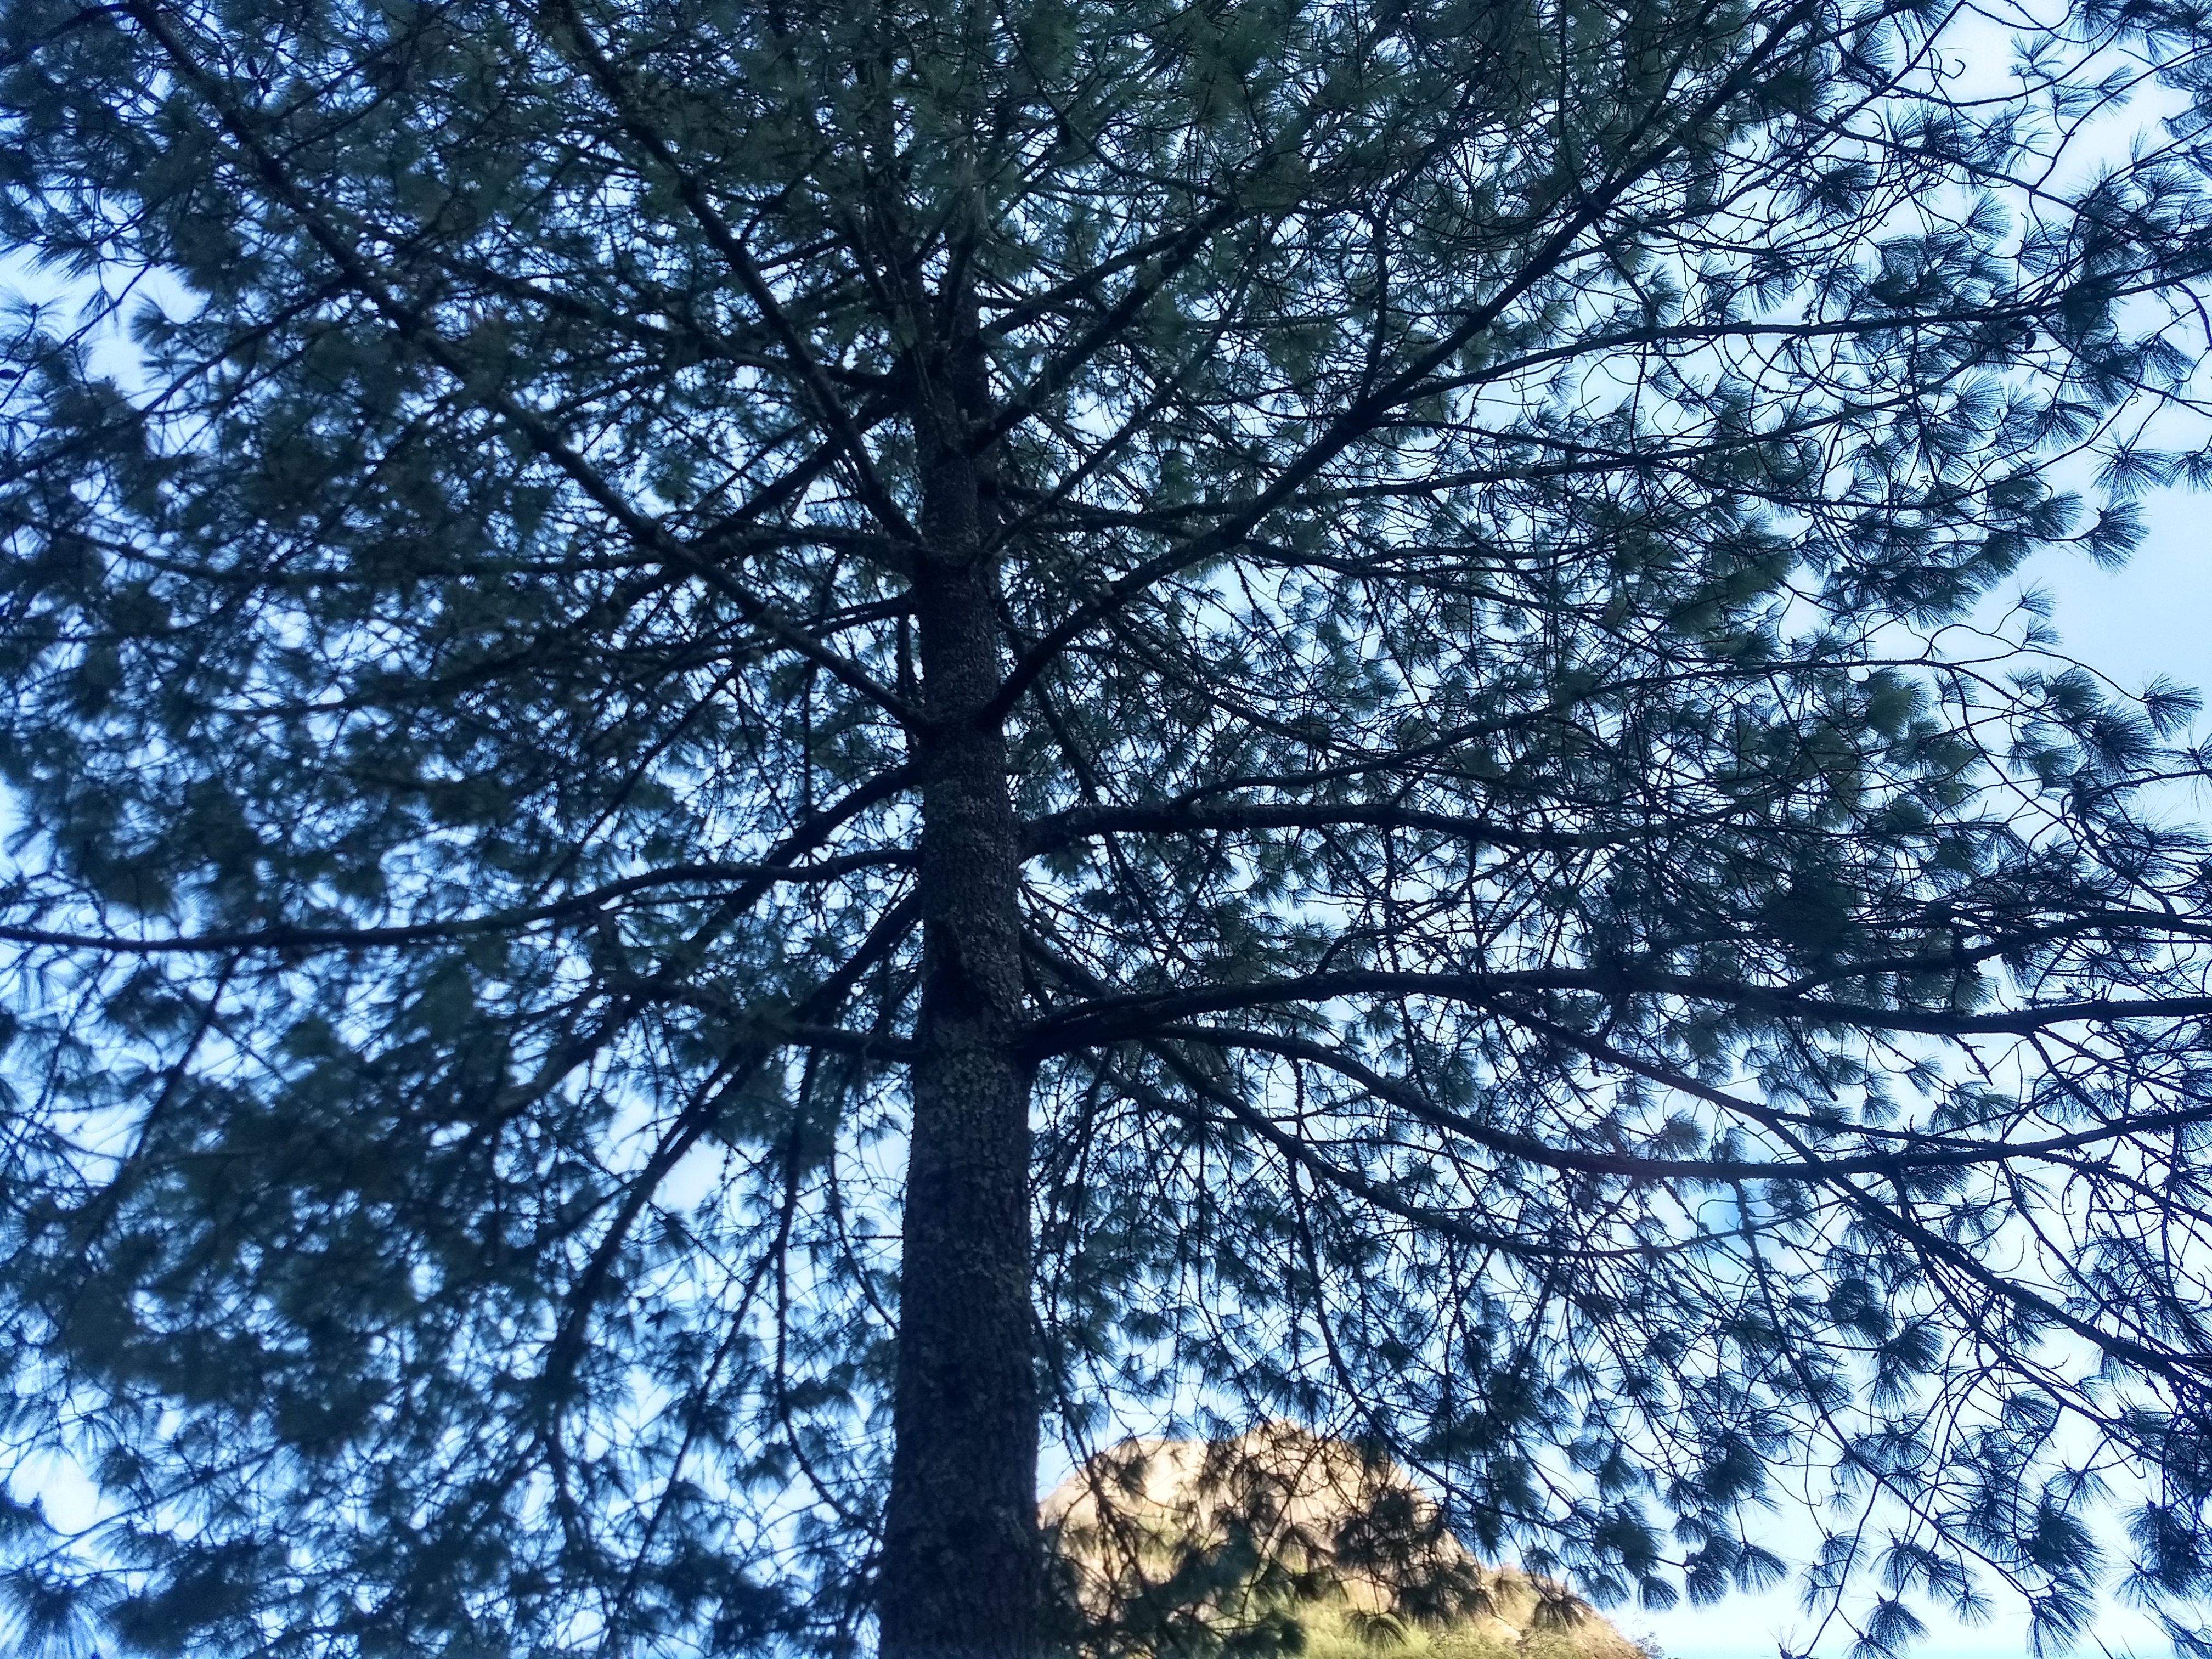
nature, tree, sky, blue, branch, woody plant, plant, natural environment, daytime, trunk, leaf, biome, forest, reflection, sunlight, winter, woodland, temperate broadleaf and mixed forest, twig, cloud, pine family, Northern hardwood forest, tropical and subtropical coniferous forests, plant stem, temperate coniferous forest